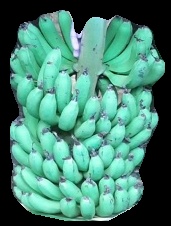
Variety: pachbale
Grade: grade1